71st Infantry Division (Wehrmacht)

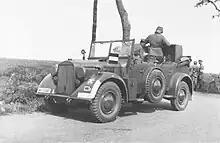
Einheits-PKW der Wehrmacht Horch 901, regimental command car. The troop identification cloverleaf shows that they belong to the 71st Infantry Division, date and location unknown.

From June 1941 the 71st Infantry Division took part in the attack on the Soviet Union and surprisingly broke into the Soviet border fortifications near Niemstow on June 22, 1941. On June 24, 1941, a defensive battle against 50 Soviet tanks developed near Niemirow, with them firing from hidden positions against the German infantrymen. Further positions of the Red Army on the Wiszenka military training area were cleared up and defeated. At the end of June 1941 the breakthrough on the northern positions of Lemberg was achieved. For almost the entire month of July 1941, the division managed a lengthy period of marching through Ukraine within the framework of the army reserve ("Armeereserve"), which was made difficult by bad weather and unfavorable terrain.